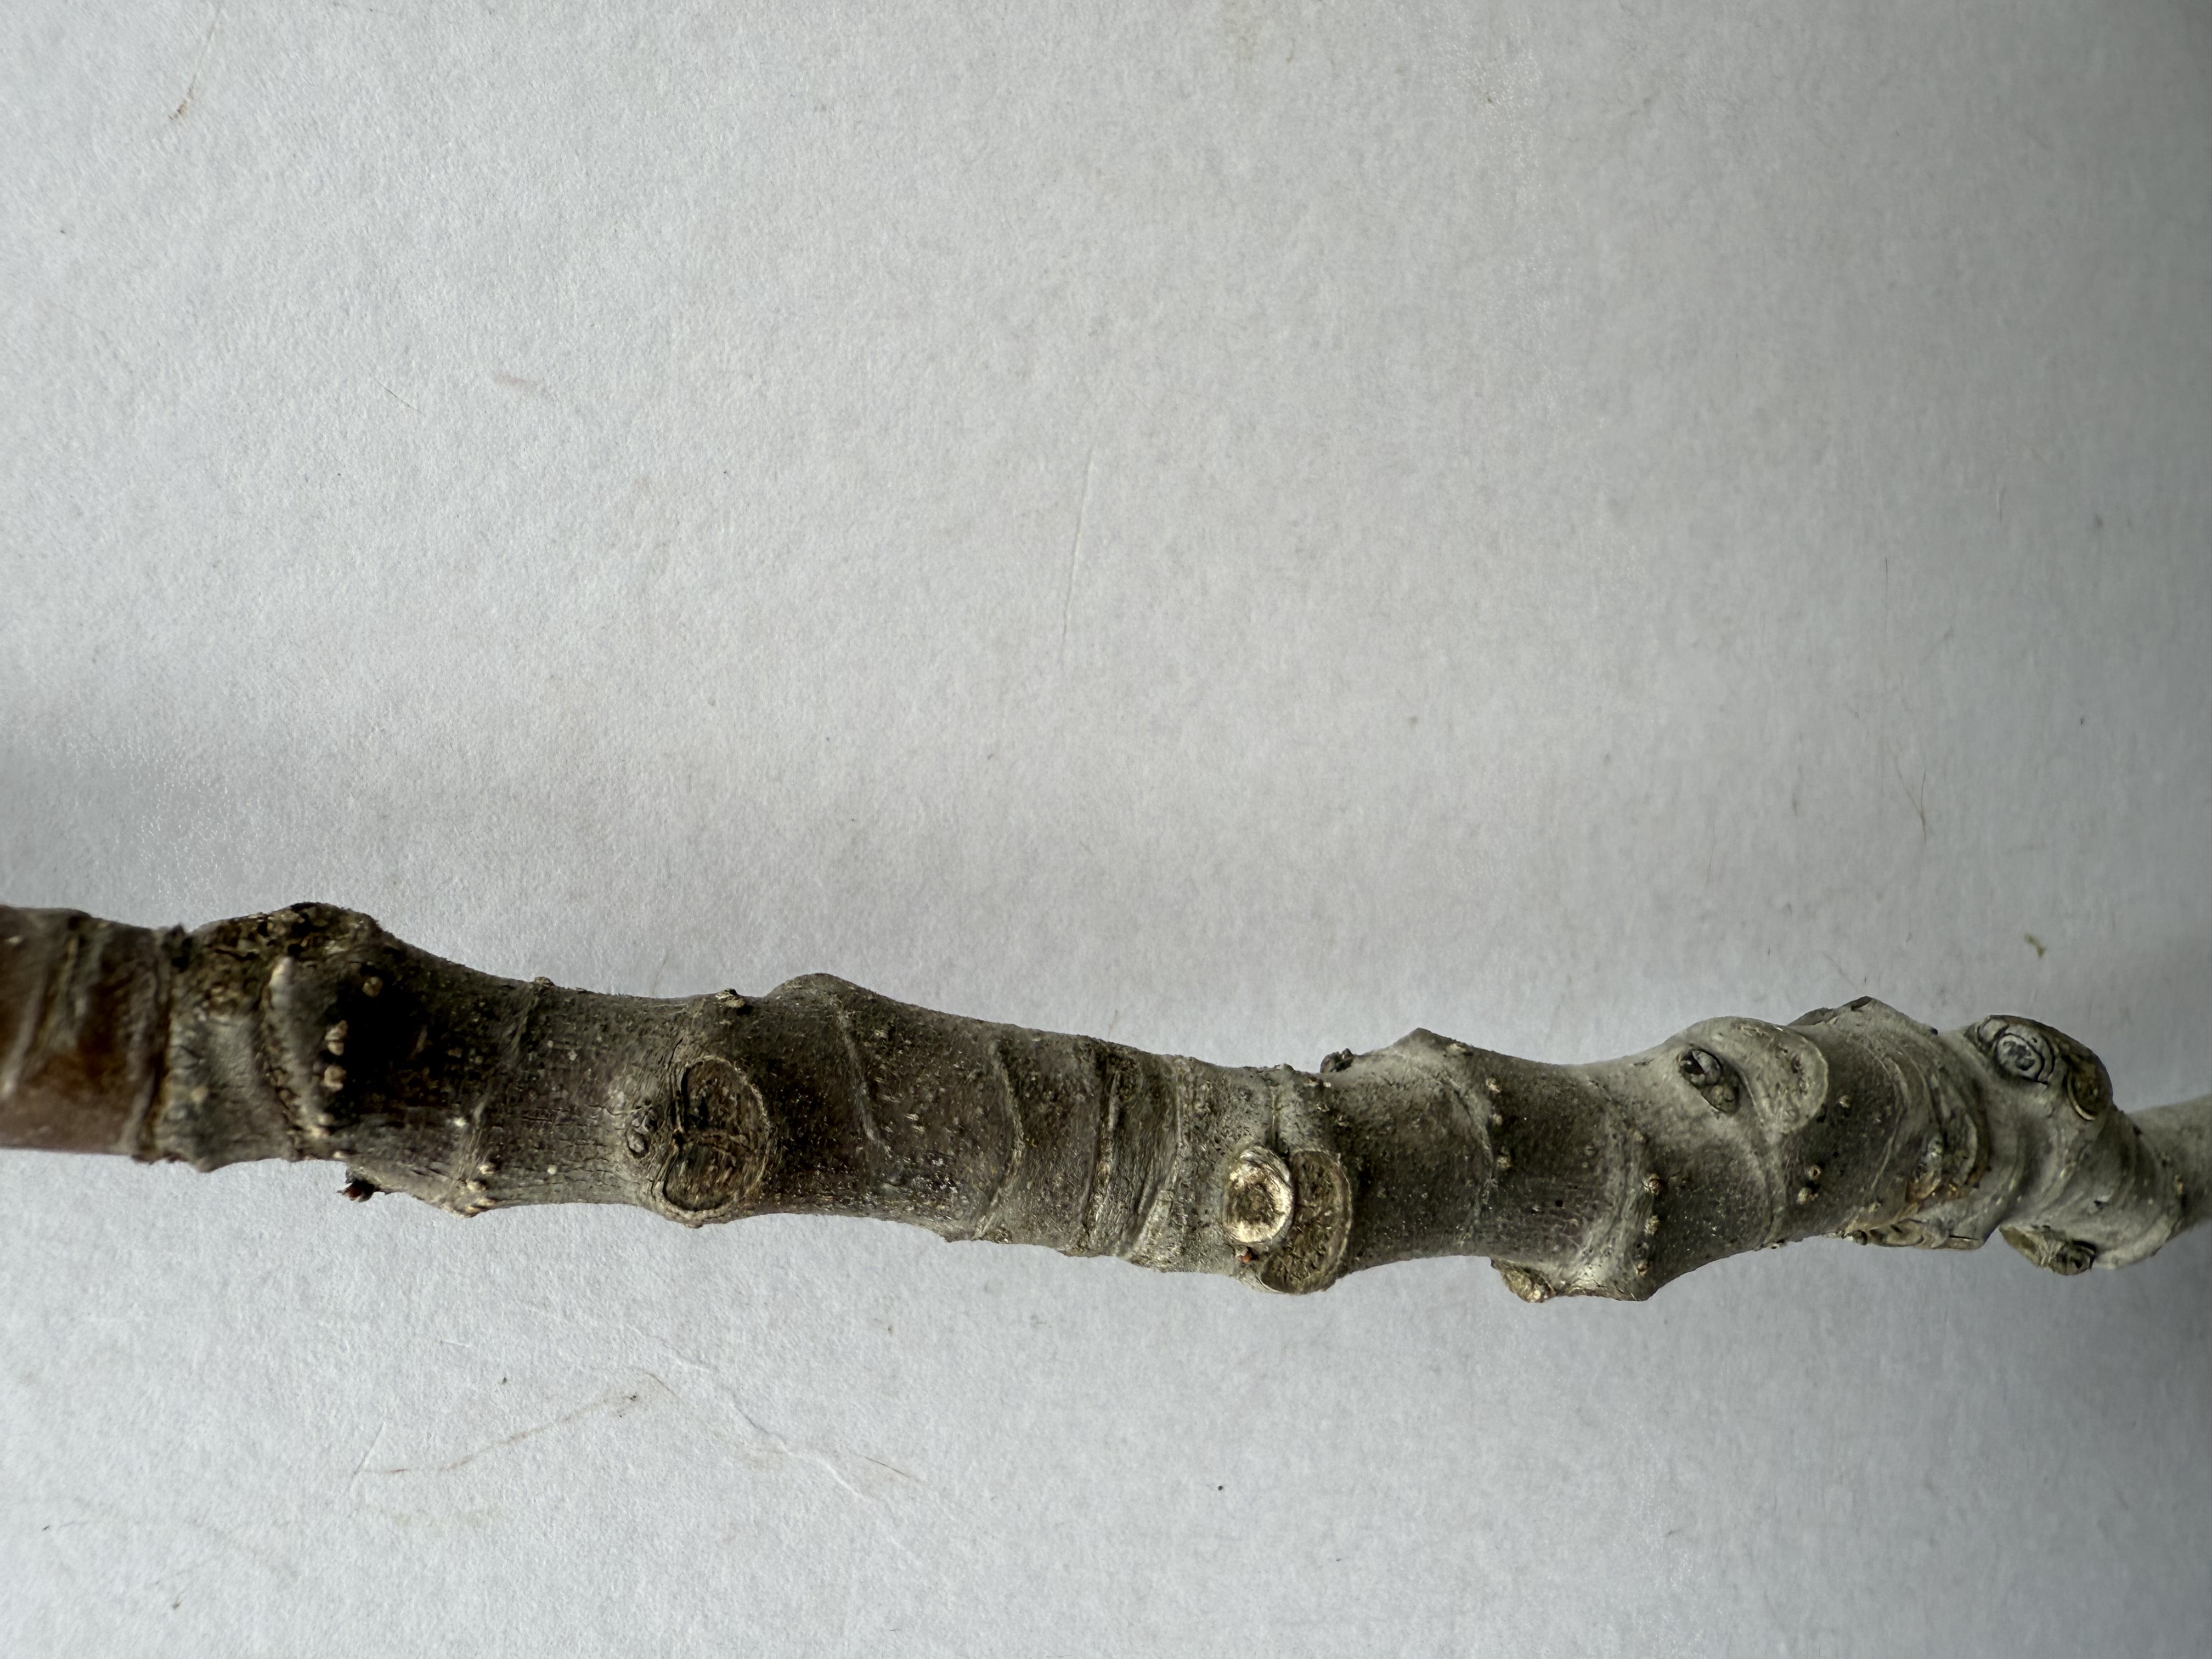
Variety: Patlican Fig